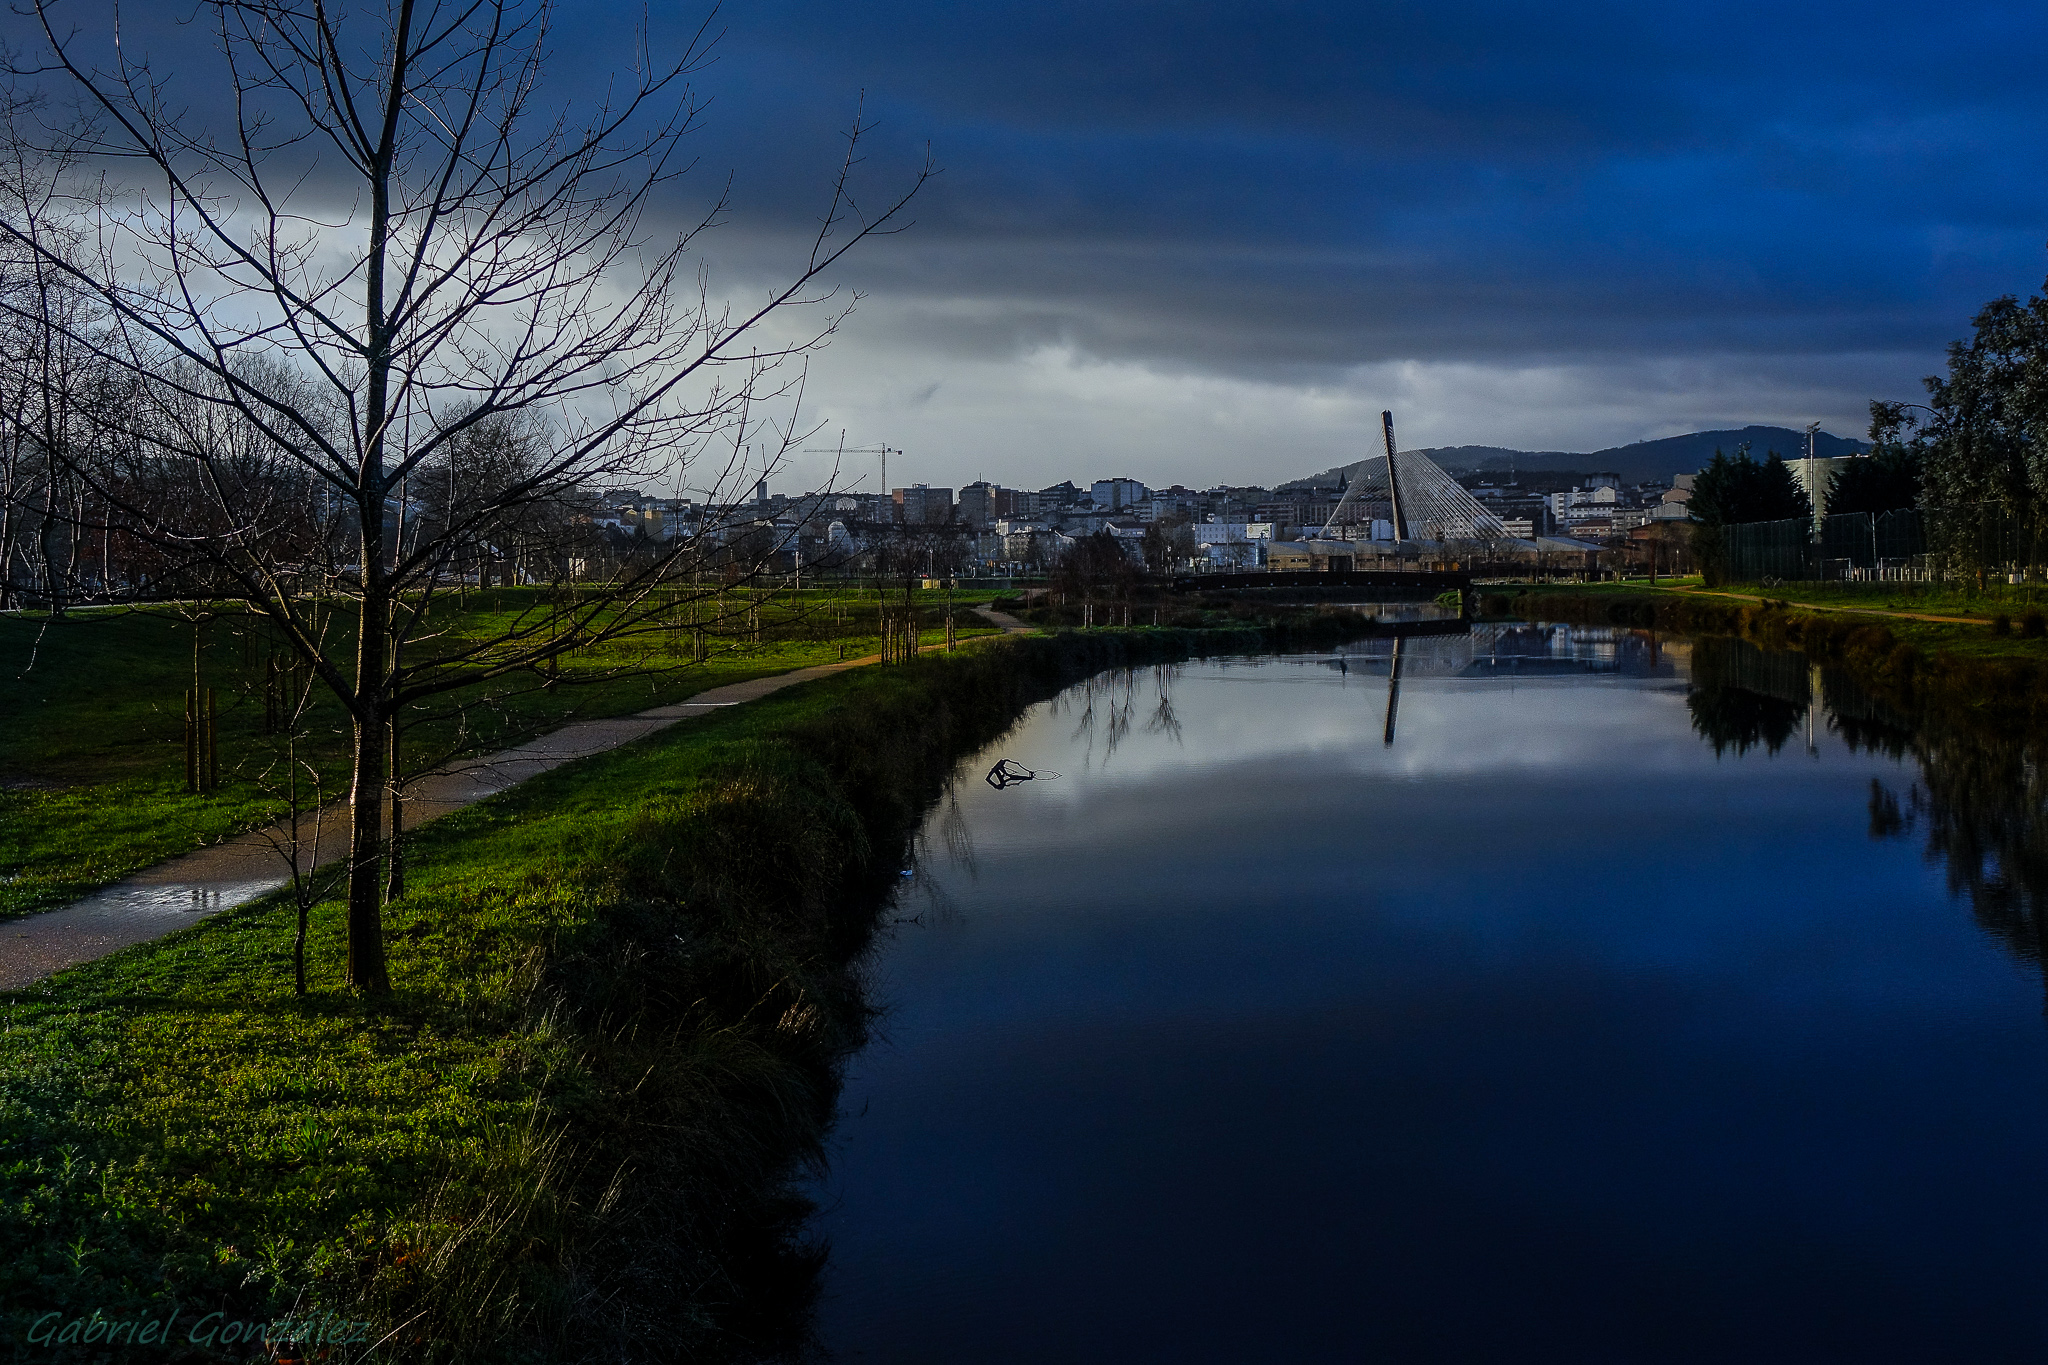
landscape, tree, water, nature, cloud, sky, sunlight, morning, lake, dawn, river, canal, dusk, evening, reflection, reservoir, waterway, body of water, spain, galicia, pontevedra, paisajes, espana, ggl1, gaby1, xovesphoto, sonyrx10, rx10, gphoto, xelodegalicia, rural area, gabrielcoru a